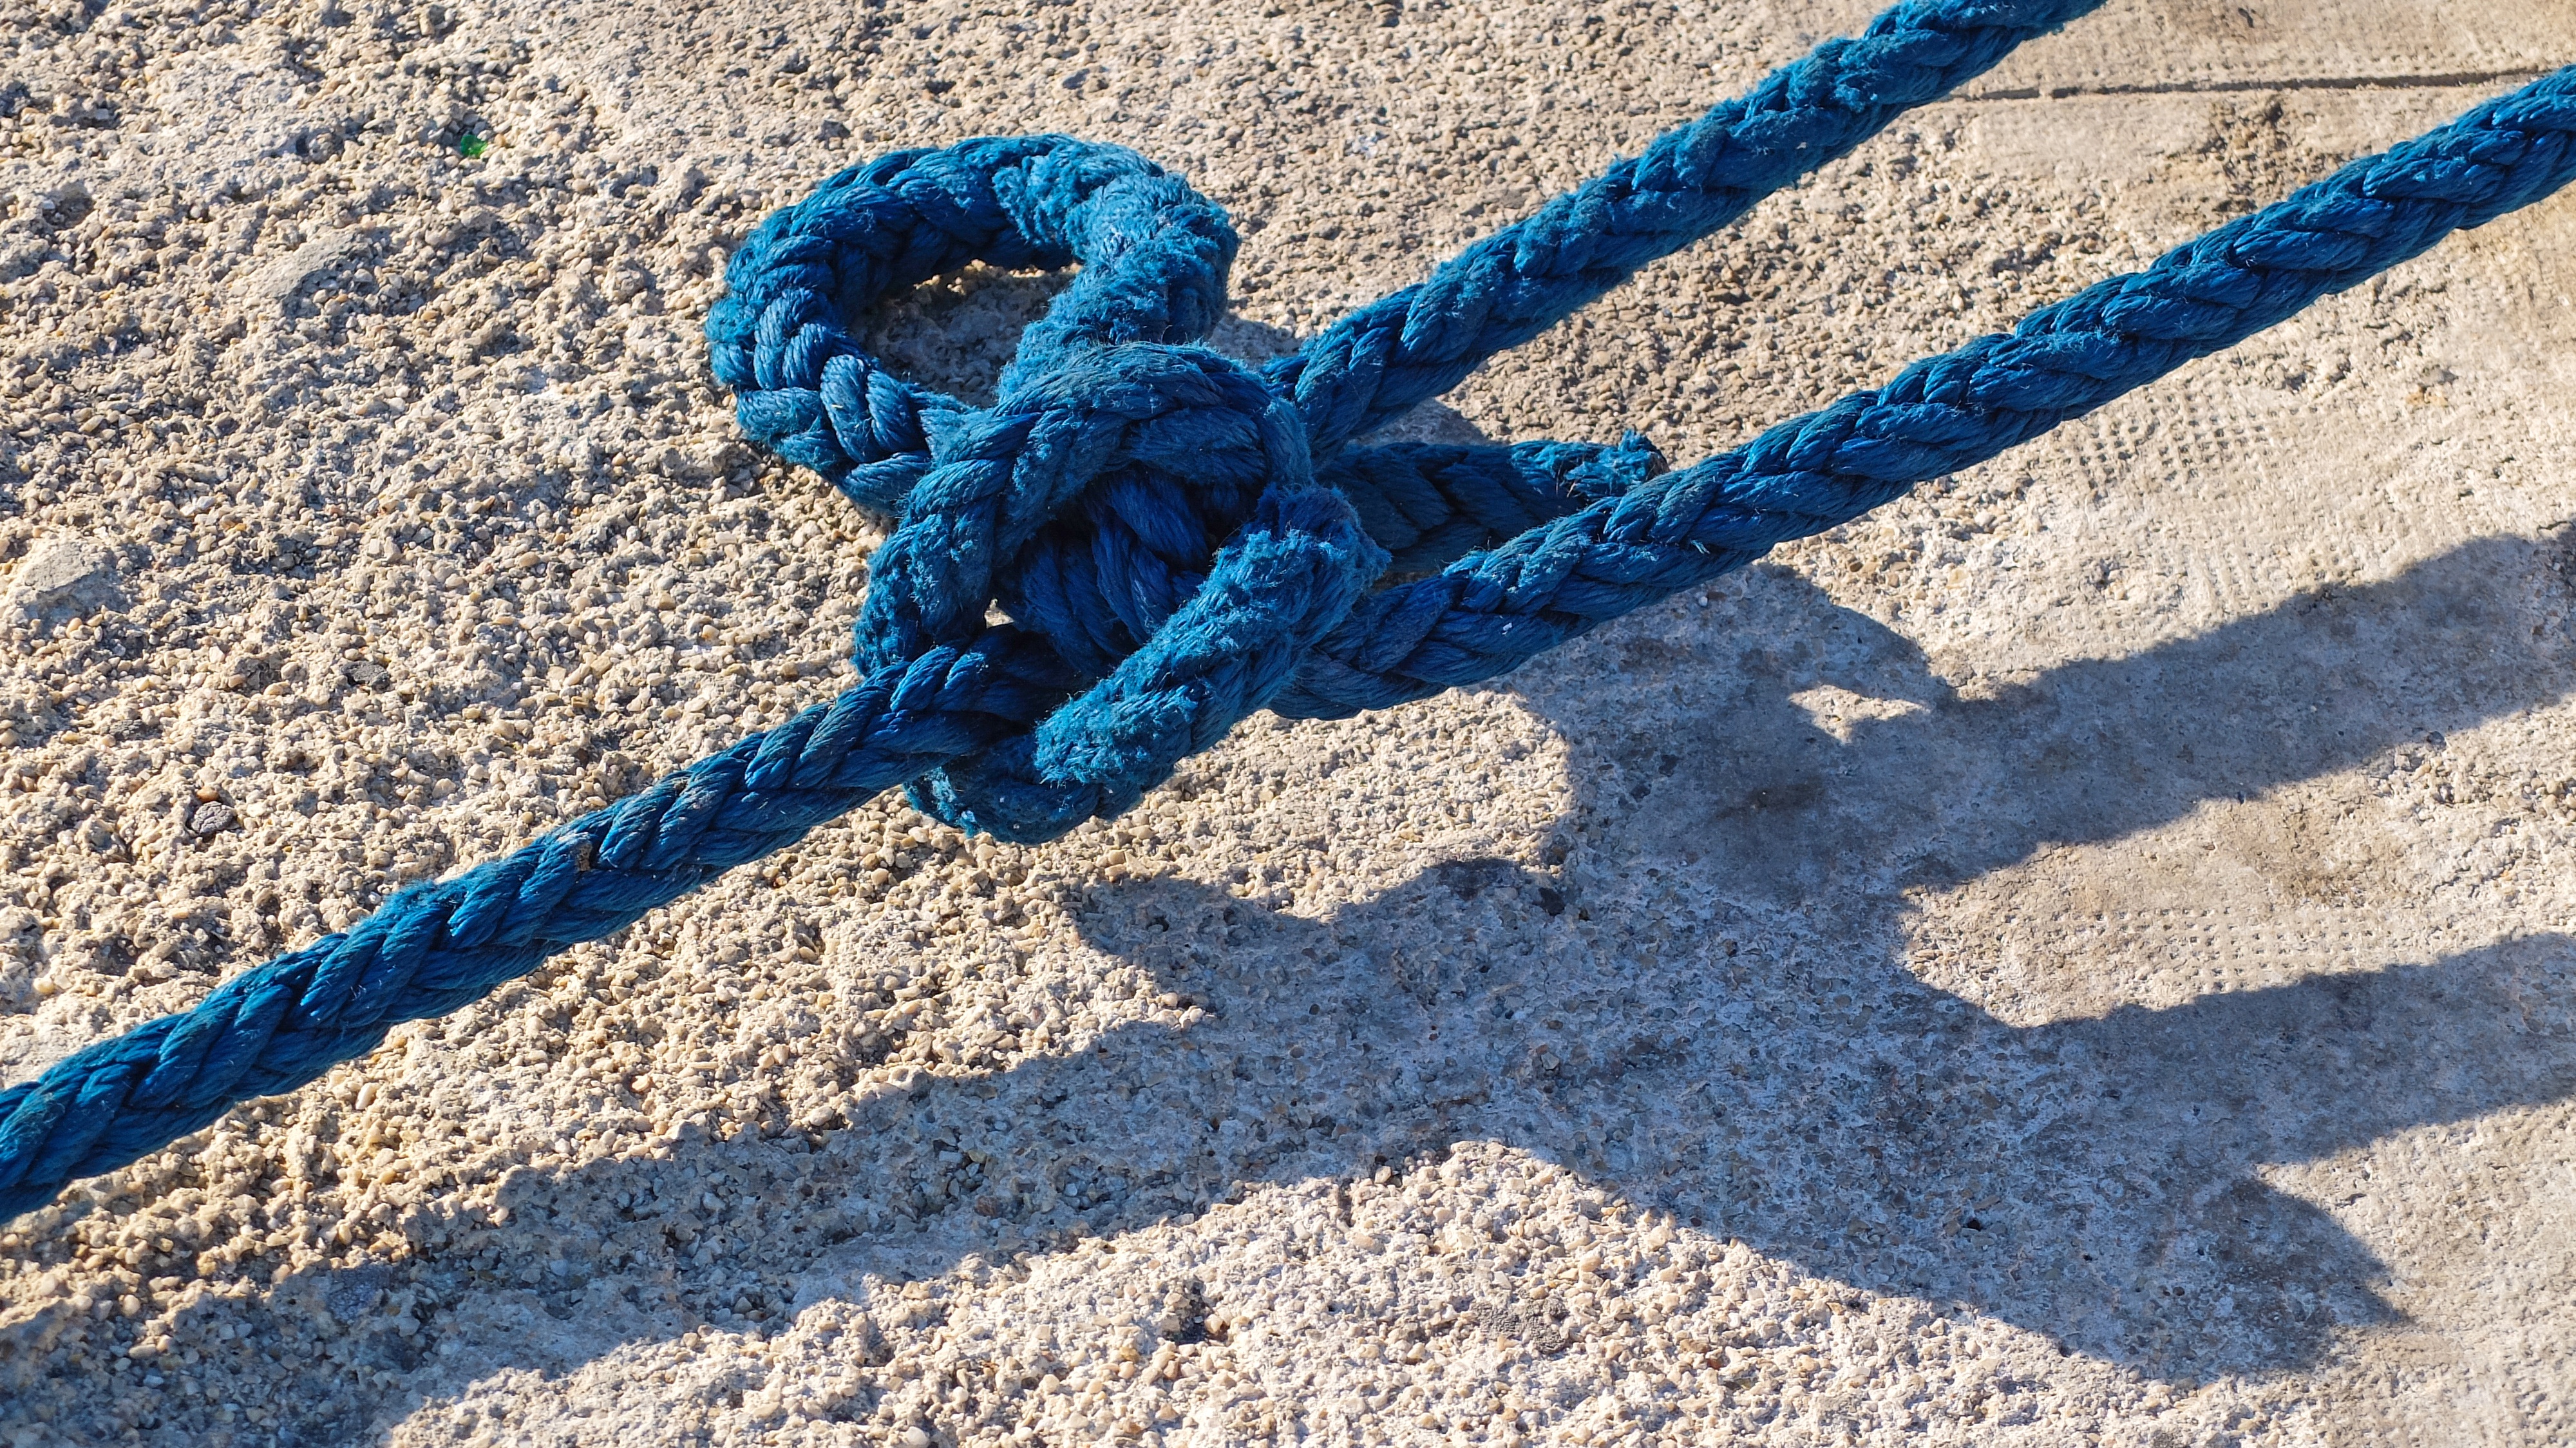
rope, mooring, soil, harbor, port, thread, marine, maritime